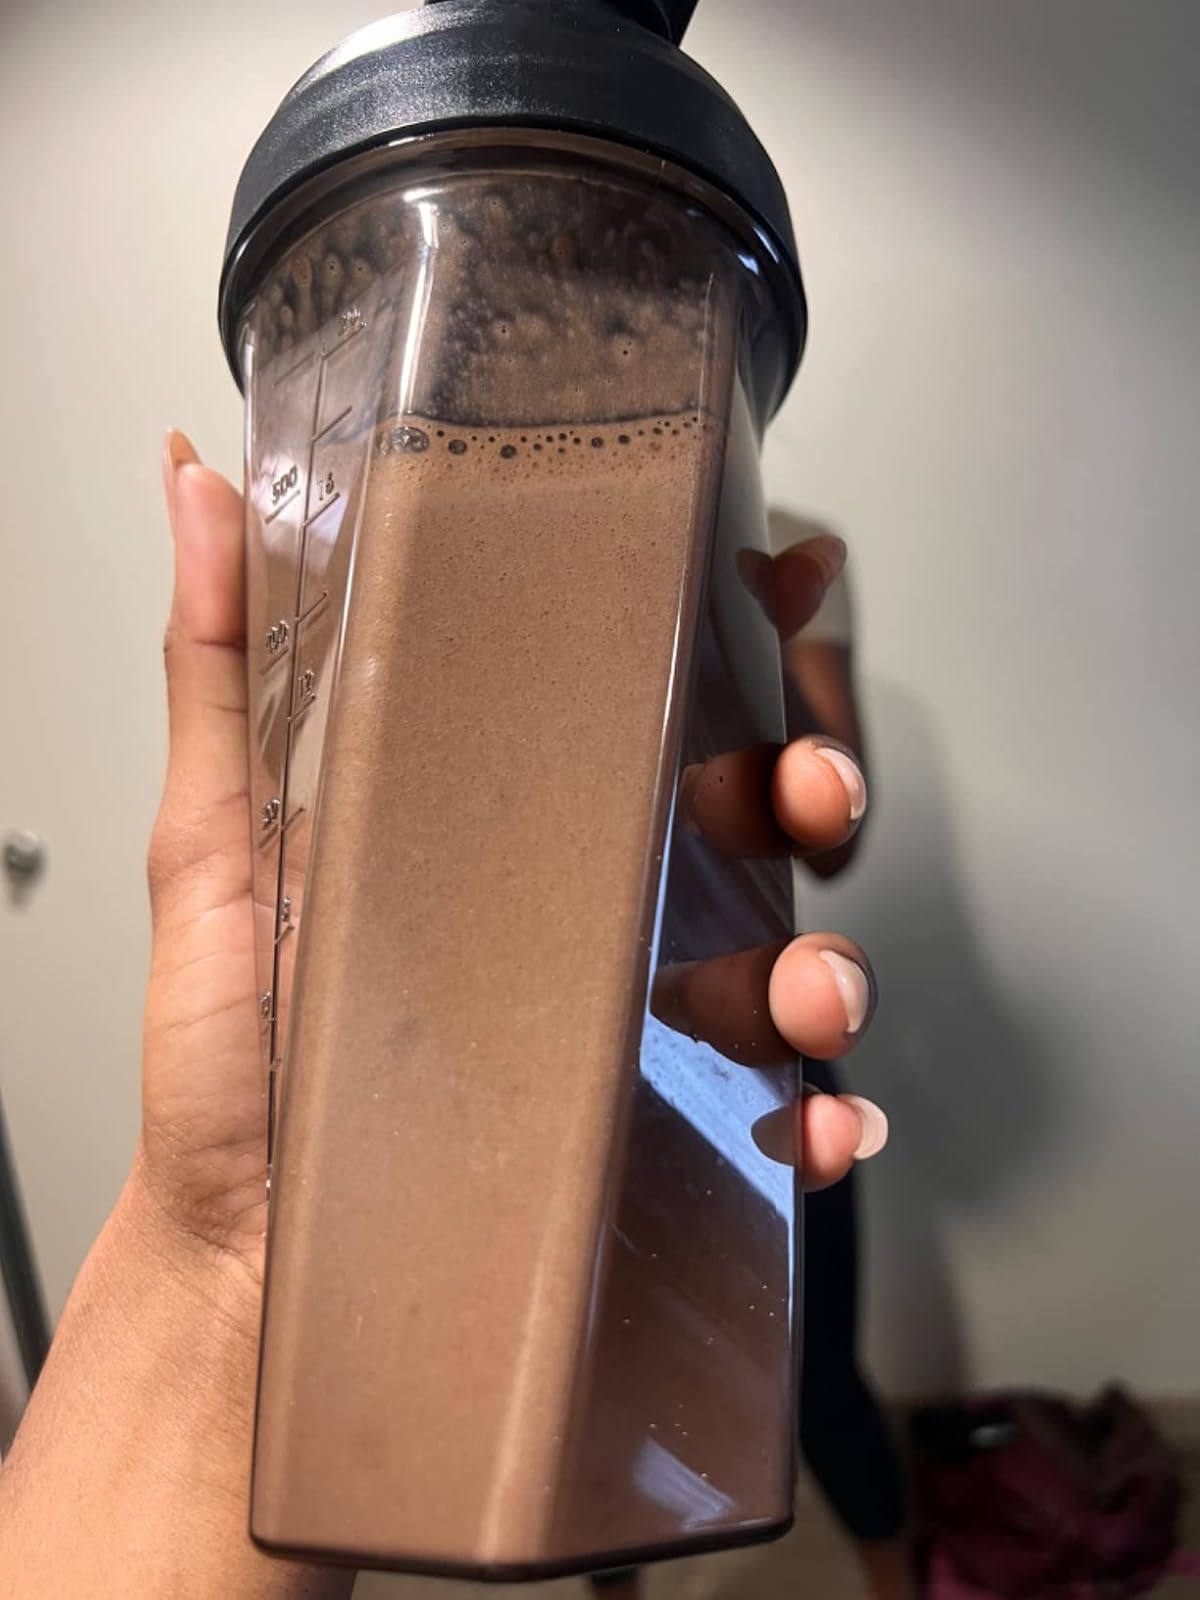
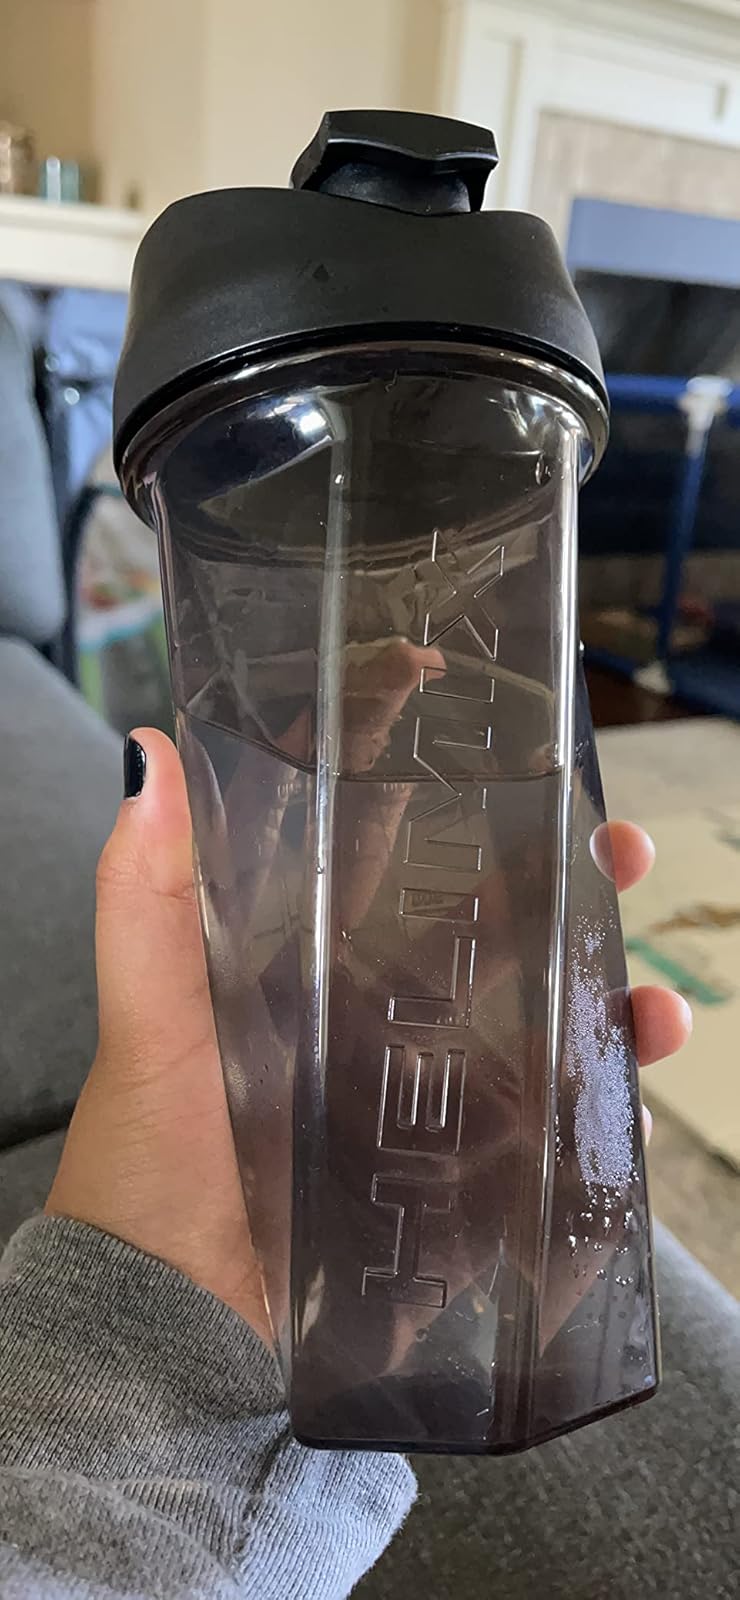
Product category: items_blender
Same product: yes